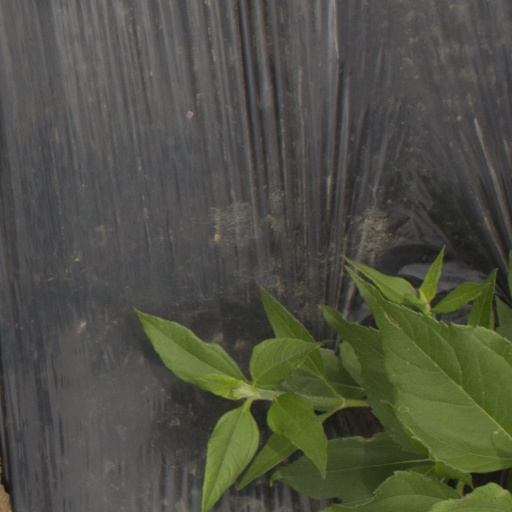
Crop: Jerusalem artichoke